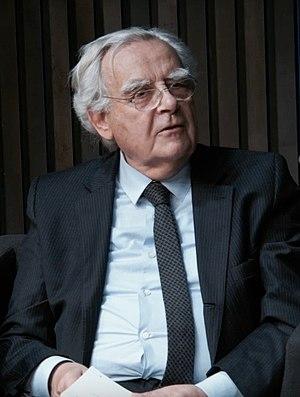
Bernard Pivot lors d'une interview pour la Librairie Mollat au sujet de son ouvrage ""La mémoire n'en fait qu'à sa tête"""
Bernard Claude Pivot, né le 5 mai 1935 à Lyon, est un journaliste et écrivain français.